ISOLDE

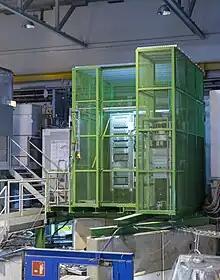
ISCOOL high voltage platform

The ISOLDE COOLer (ISCOOL) is located downstream from the HRS, and extends up to the merging switchyard joining the two mass separator beams. ISCOOL is a general-purpose Radio Frequency Quadrupole Cooler and Buncher (RFQCB), with the purpose of cooling (improving the beam quality) and bunching the RIB from the HRS. Incoming ions collide with the neutral buffer gas, losing their energy, and then are radially confined. The beam is then extracted from ISCOOL.